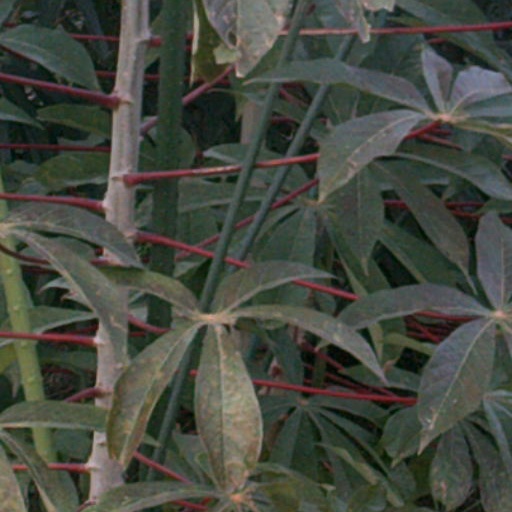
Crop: cassava